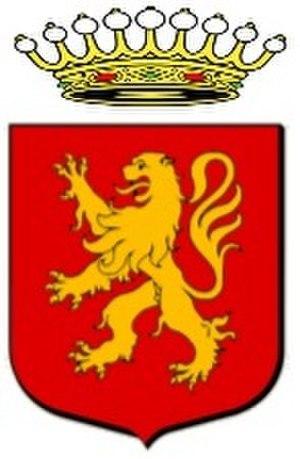
blason des foucault
La famille Foucault de Saint-Germain-Beaupré est une famille de la noblesse française, d'extraction médiévale, originaire de la Marche. Elle s'est éteinte en 1767. Elle a produit des gouverneurs de province et un maréchal de France.